Misty (Marvel comic)

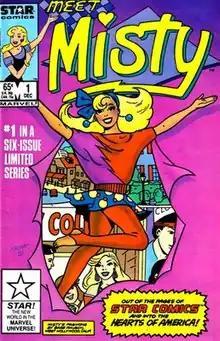
Misty on the cover of "Misty" #1 (December 1985), art by Trina Robbins

Misty is a comic book character who has appeared in a series published by Marvel Comics via their Star Comics imprint for younger readers. Created by Trina Robbins, Misty was the star of her own 1985-1986 limited series, "Misty" (sometimes referred to as "Meet Misty"), a humor title aimed at young female readers. Following the end of the series, Robbins would make a similar title for Eclipse Comics, "California Girls". The character exists in Marvel's main shared universe, known as the Marvel Universe.